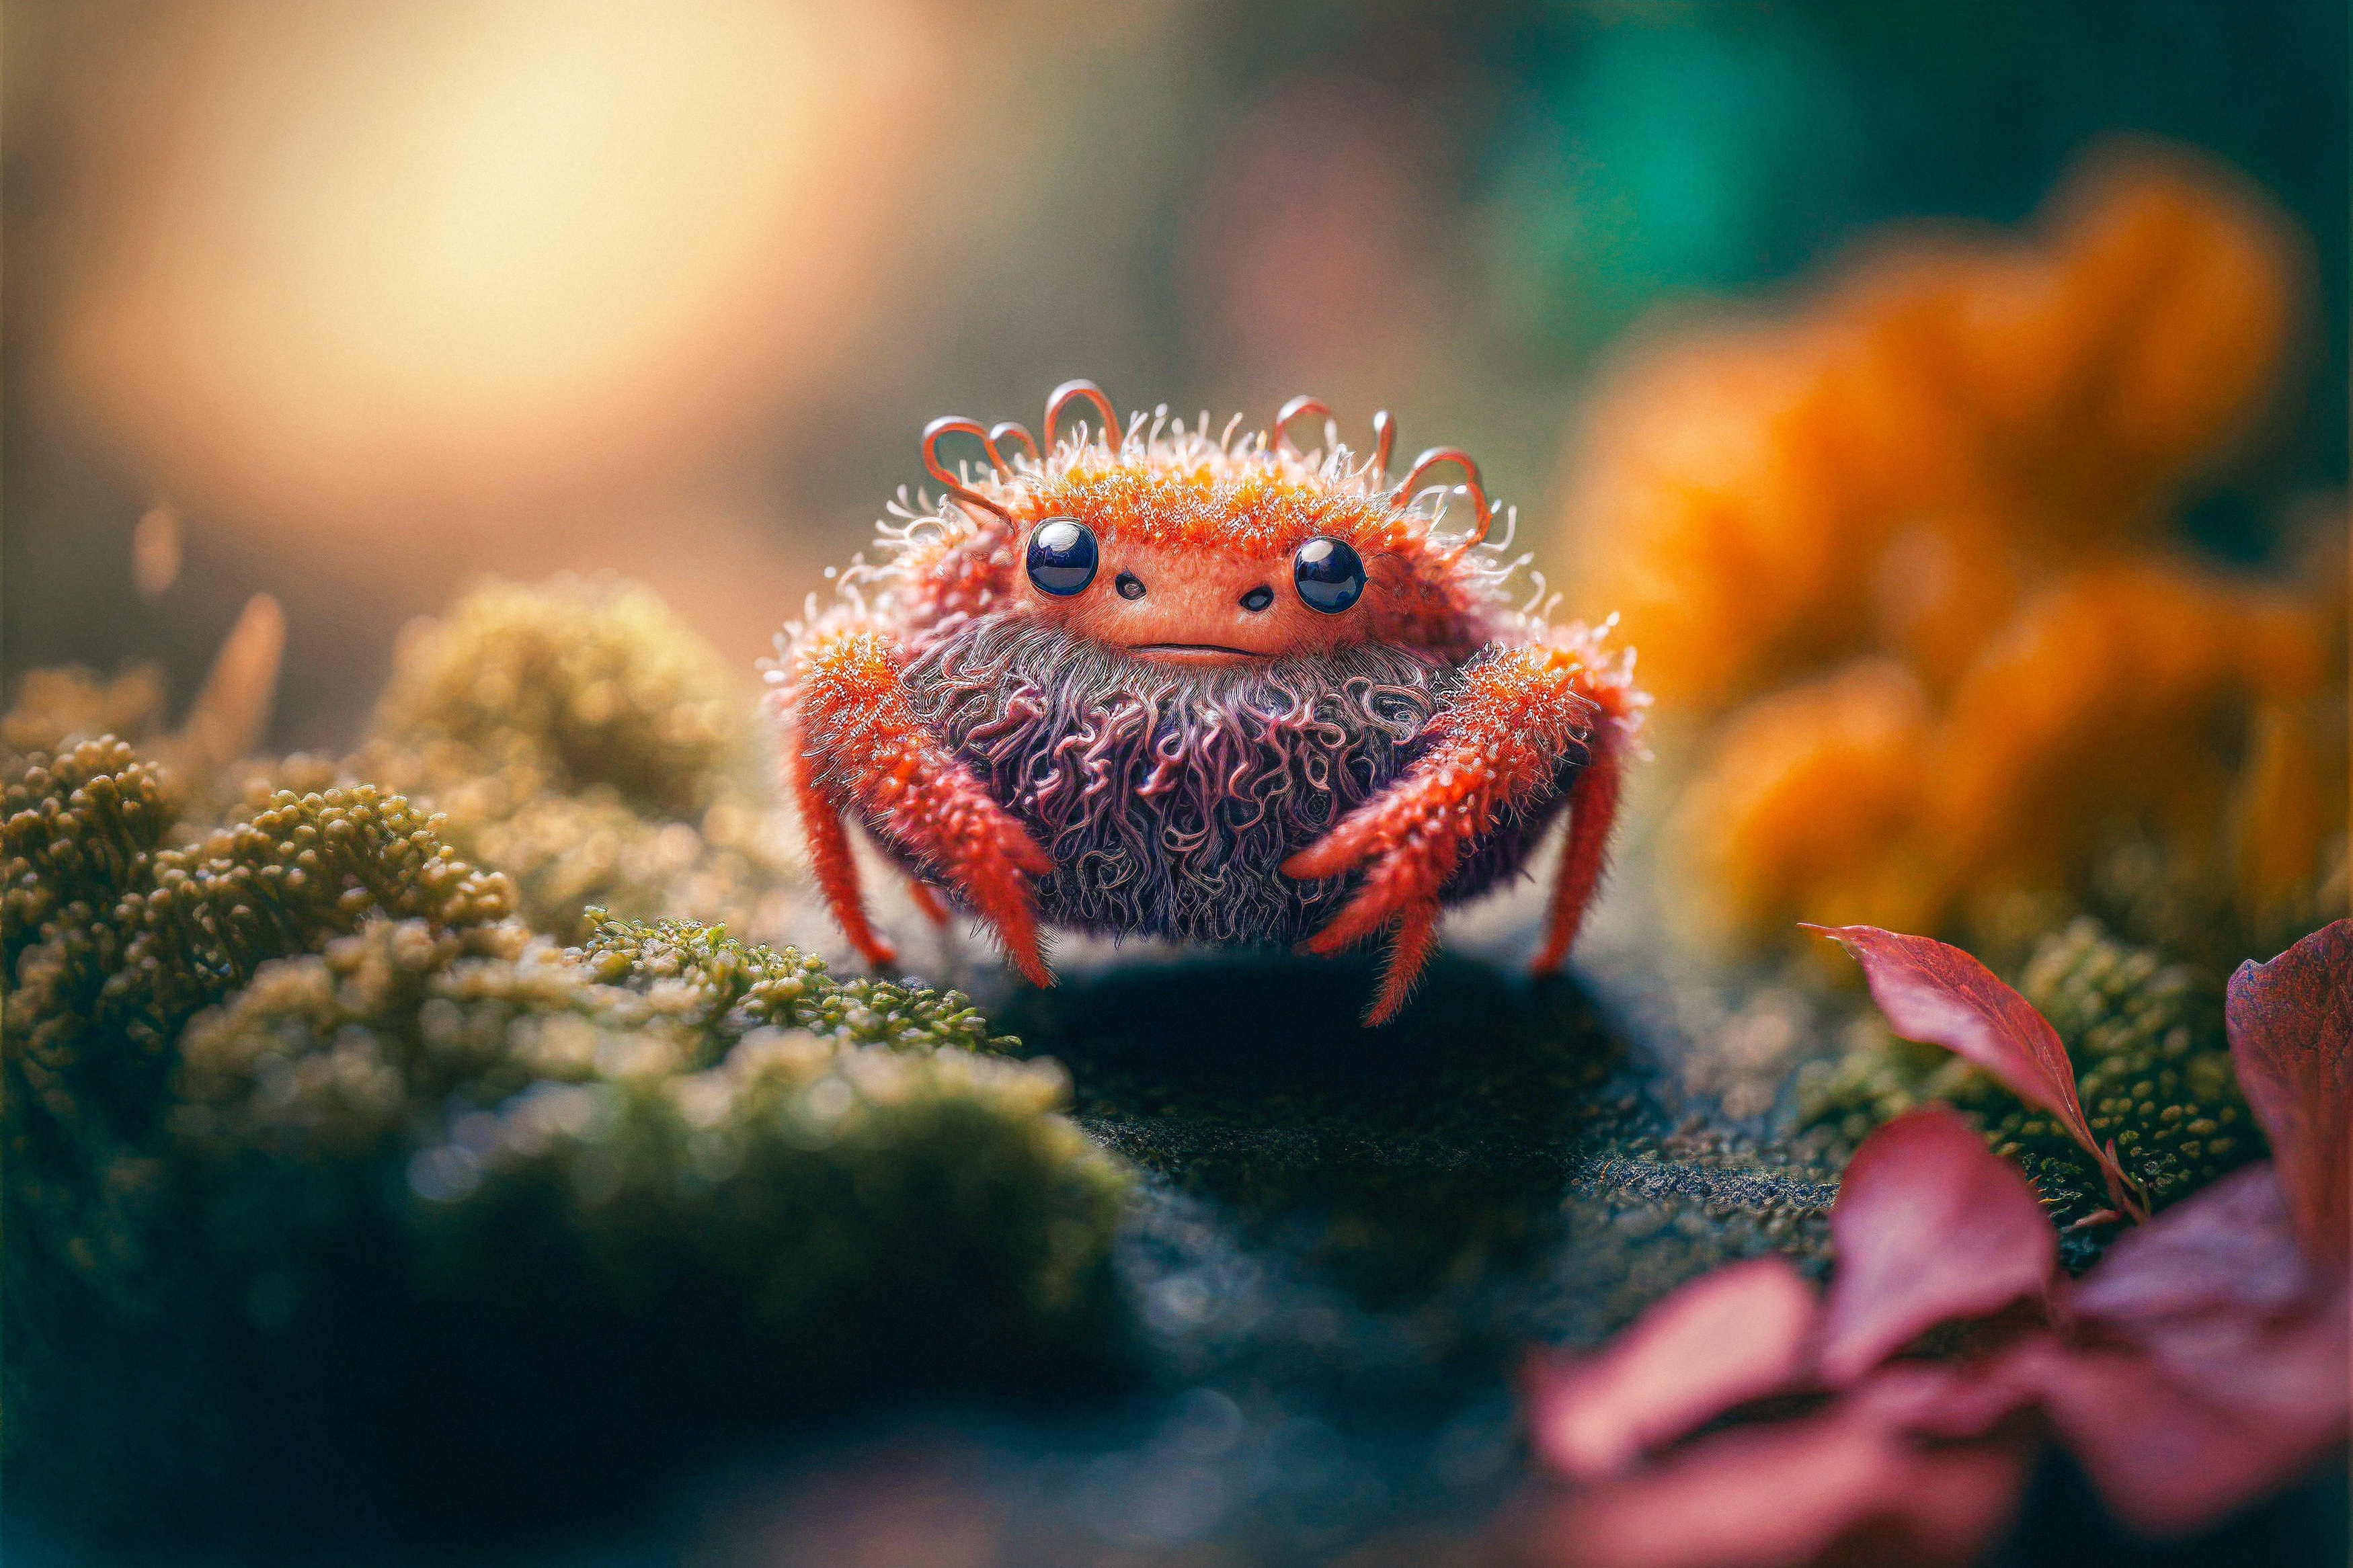
natural, insect, eye, arthropod, natural environment, organism, plant, marine biology, natural landscape, terrestrial animal, pest, underwater, terrestrial plant, parasite, macro photography, invertebrate, electric blue, soil, grass, arachnid, spider, reef, science, pollen, pollinator, wildlife, bug, landscape, herbaceous plant, plant stem, petal, coquelicot